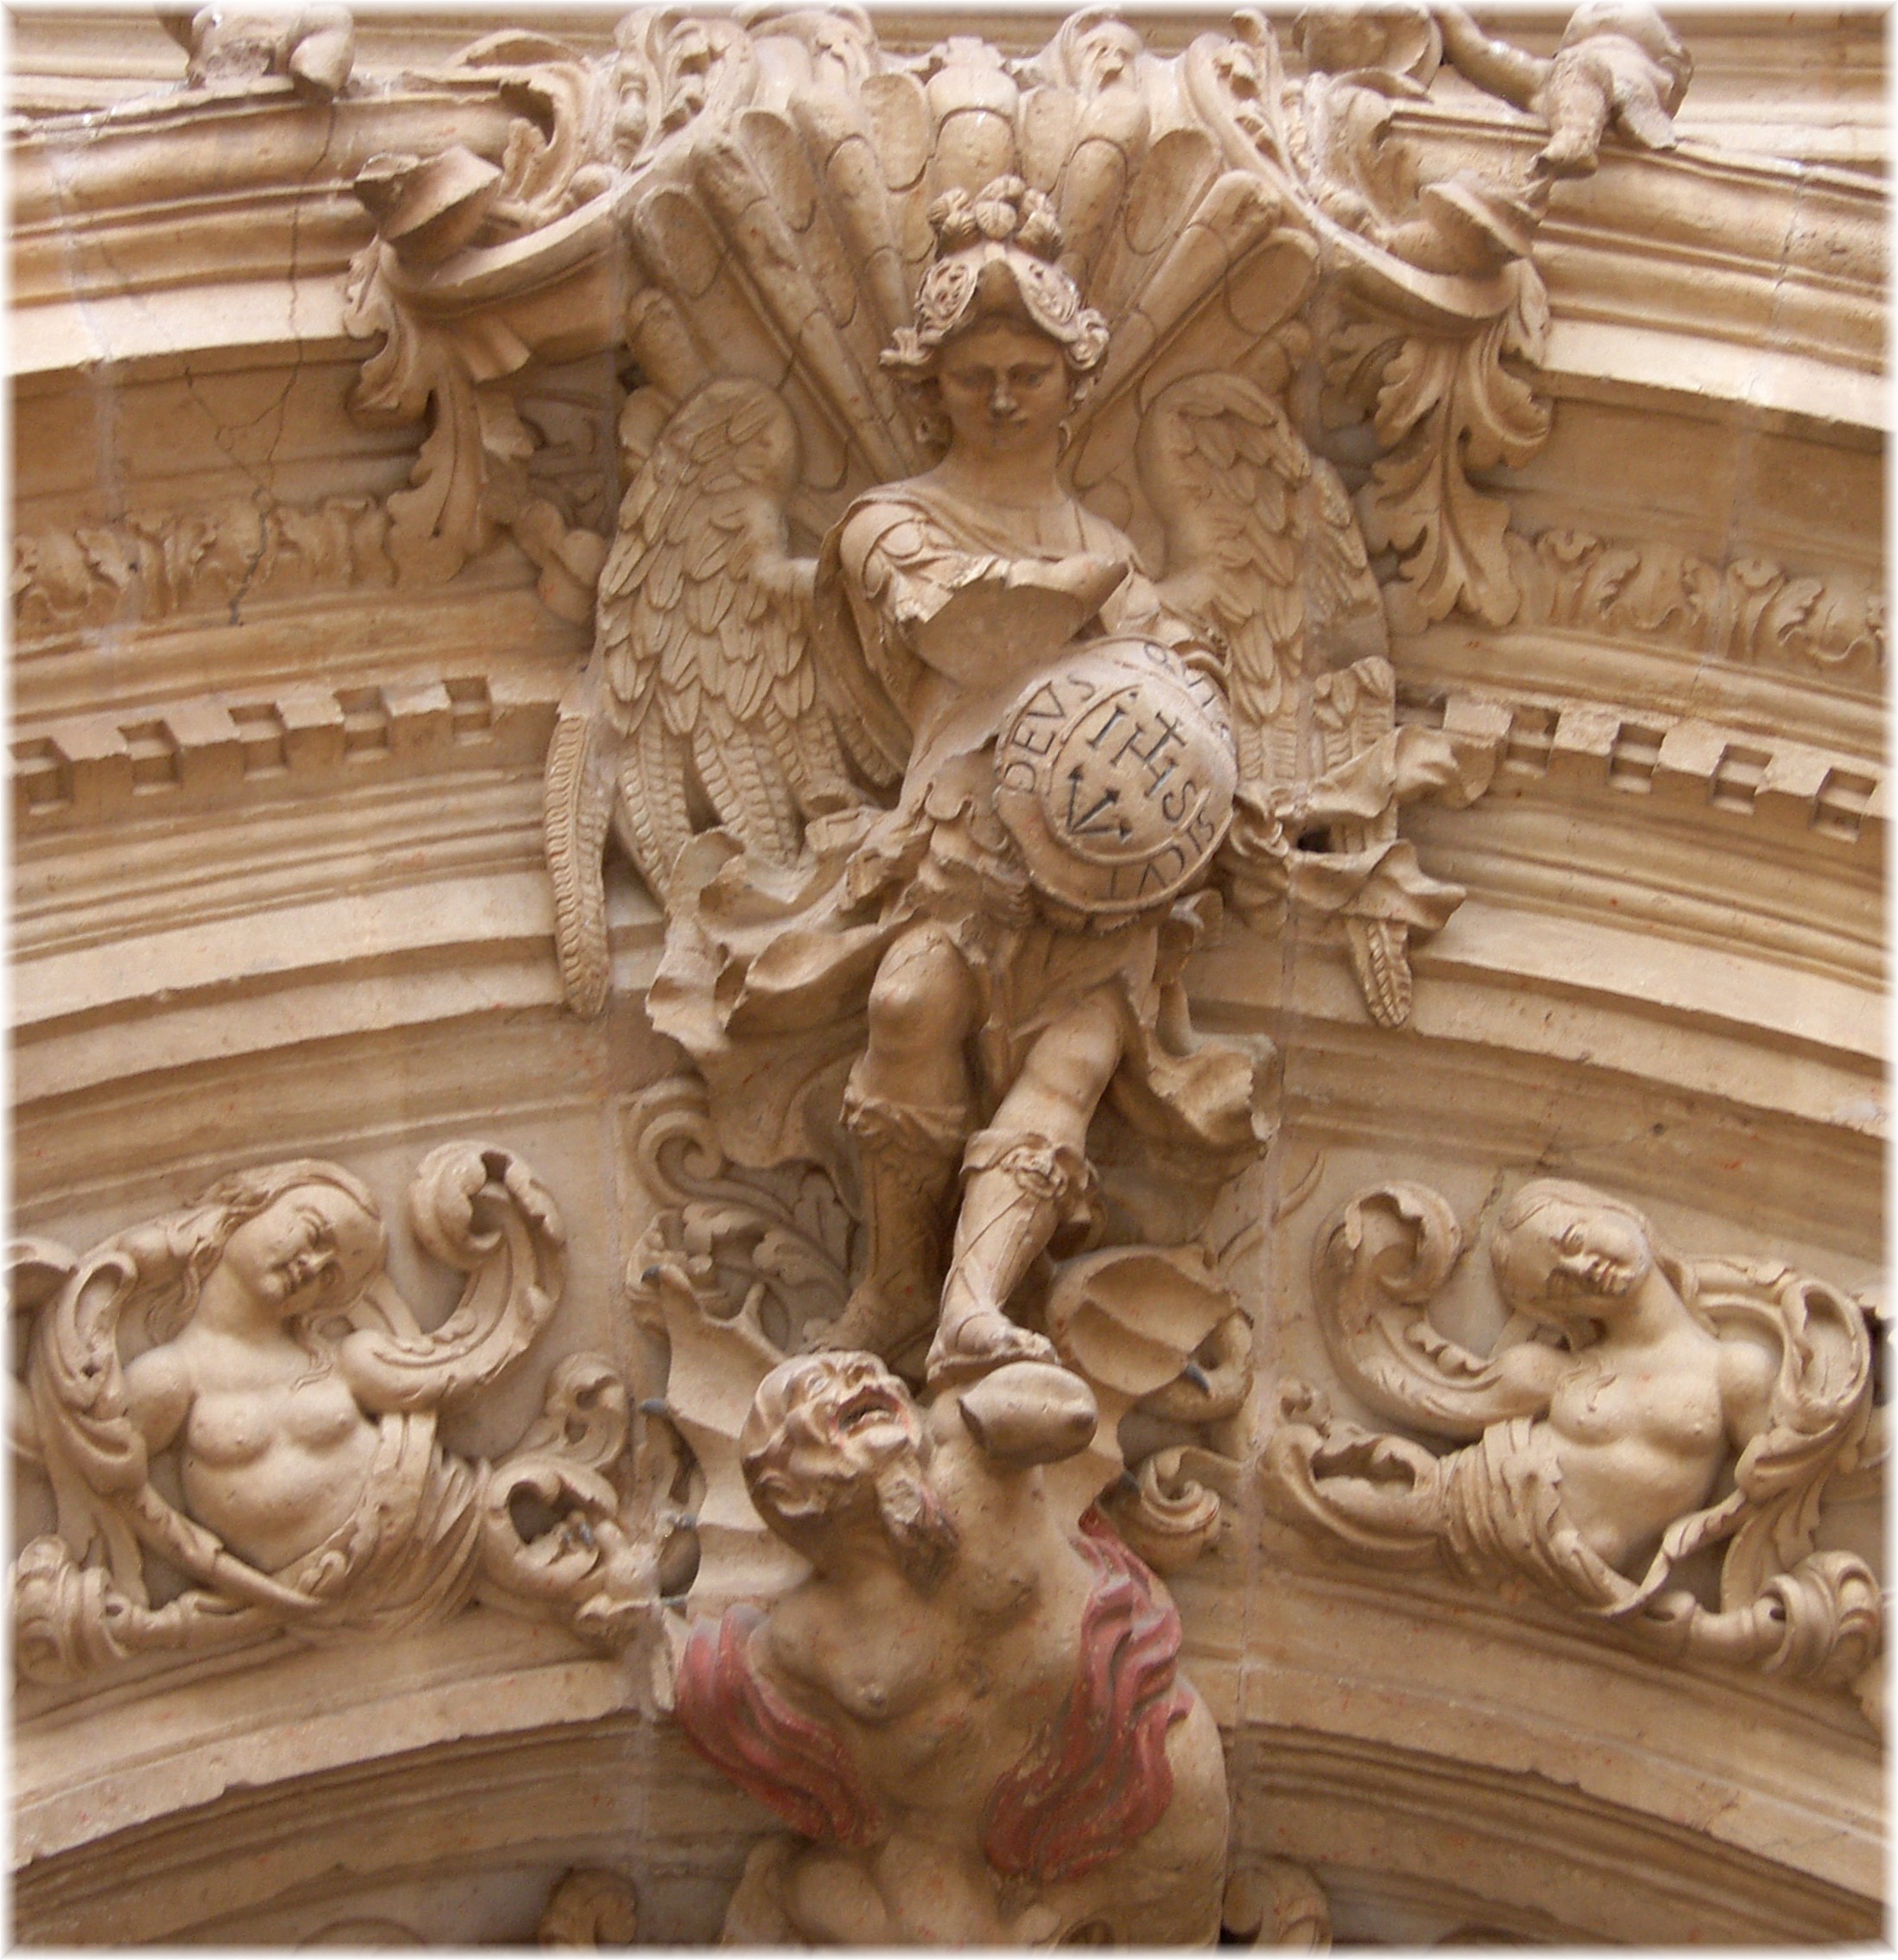
wood, monument, europe, statue, sculpture, art, spain, espagne, temple, arquitectura, europa, escultura, arte, catedrales, piedra, leon, carving, pedra, relief, espana, mythology, catedrais, castillaleon, arquitecture, caminosantiago, iglesias, provincialeon, igrexas, xacobeo, astorga, stone carving, ancient history